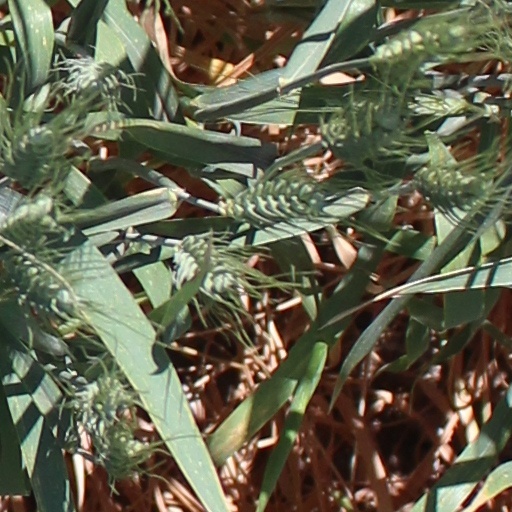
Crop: wheat